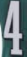
Number: 4